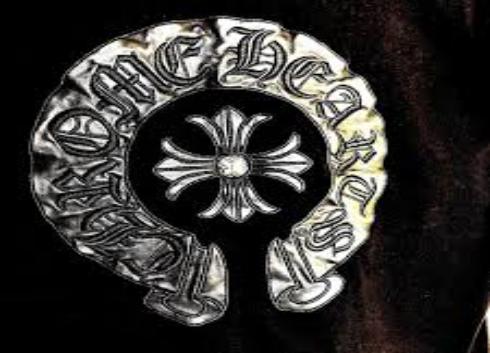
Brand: Chrome Hearts
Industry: Clothes